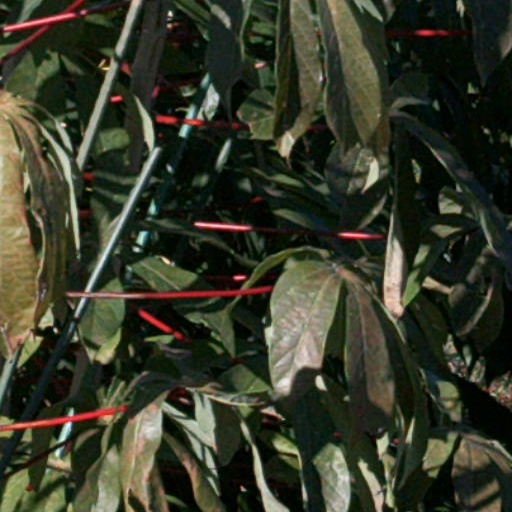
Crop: cassava